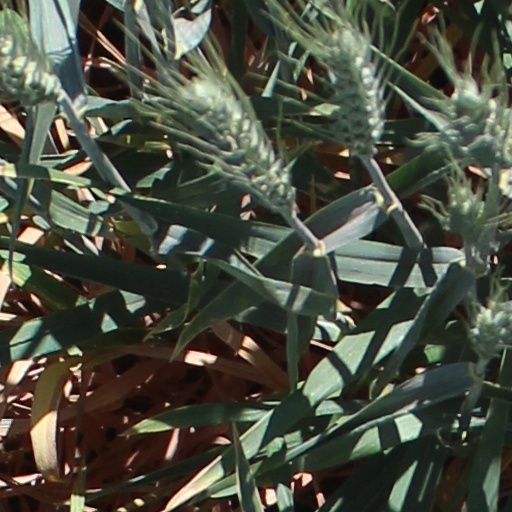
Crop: wheat